Titanopsis

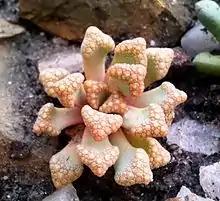
"Titanopsis hugo-schlechteri", showing the genus's distinctively warty leaf tubercles.

Titanopsis succulents are small plants, often found growing low to the ground with a thick root system that branches out six to ten times.